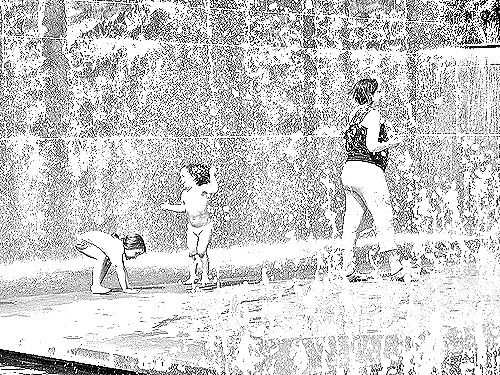
Portrait style: Sketch Portrait